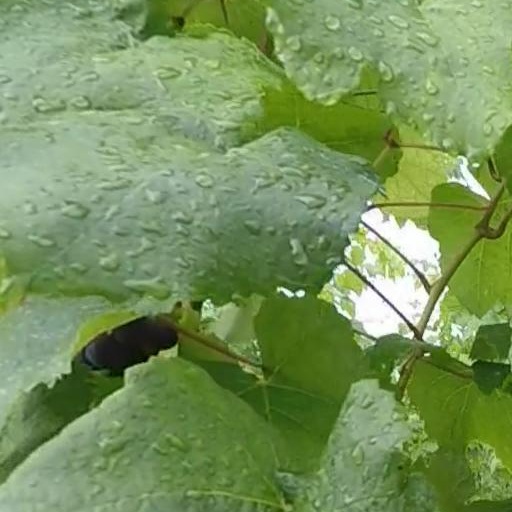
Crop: grape